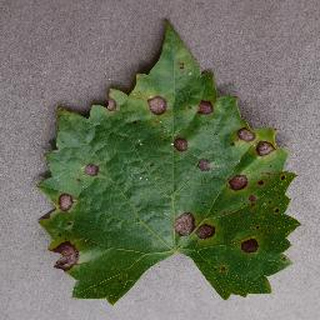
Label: grape_black_rot